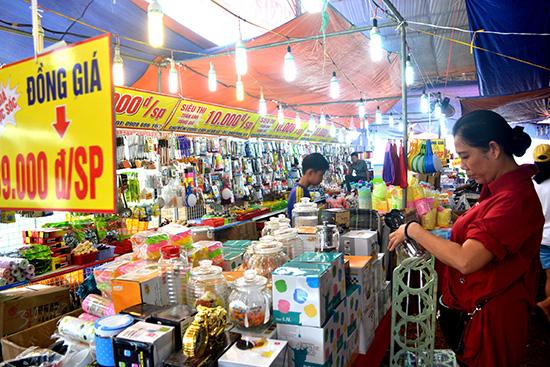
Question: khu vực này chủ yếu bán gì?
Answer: khu vực này chủ yếu bán đồ gia dụng và nội trợ